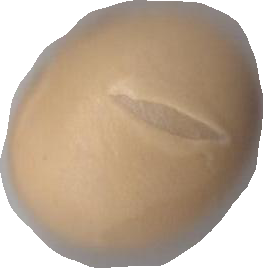
Variety: Grobogan